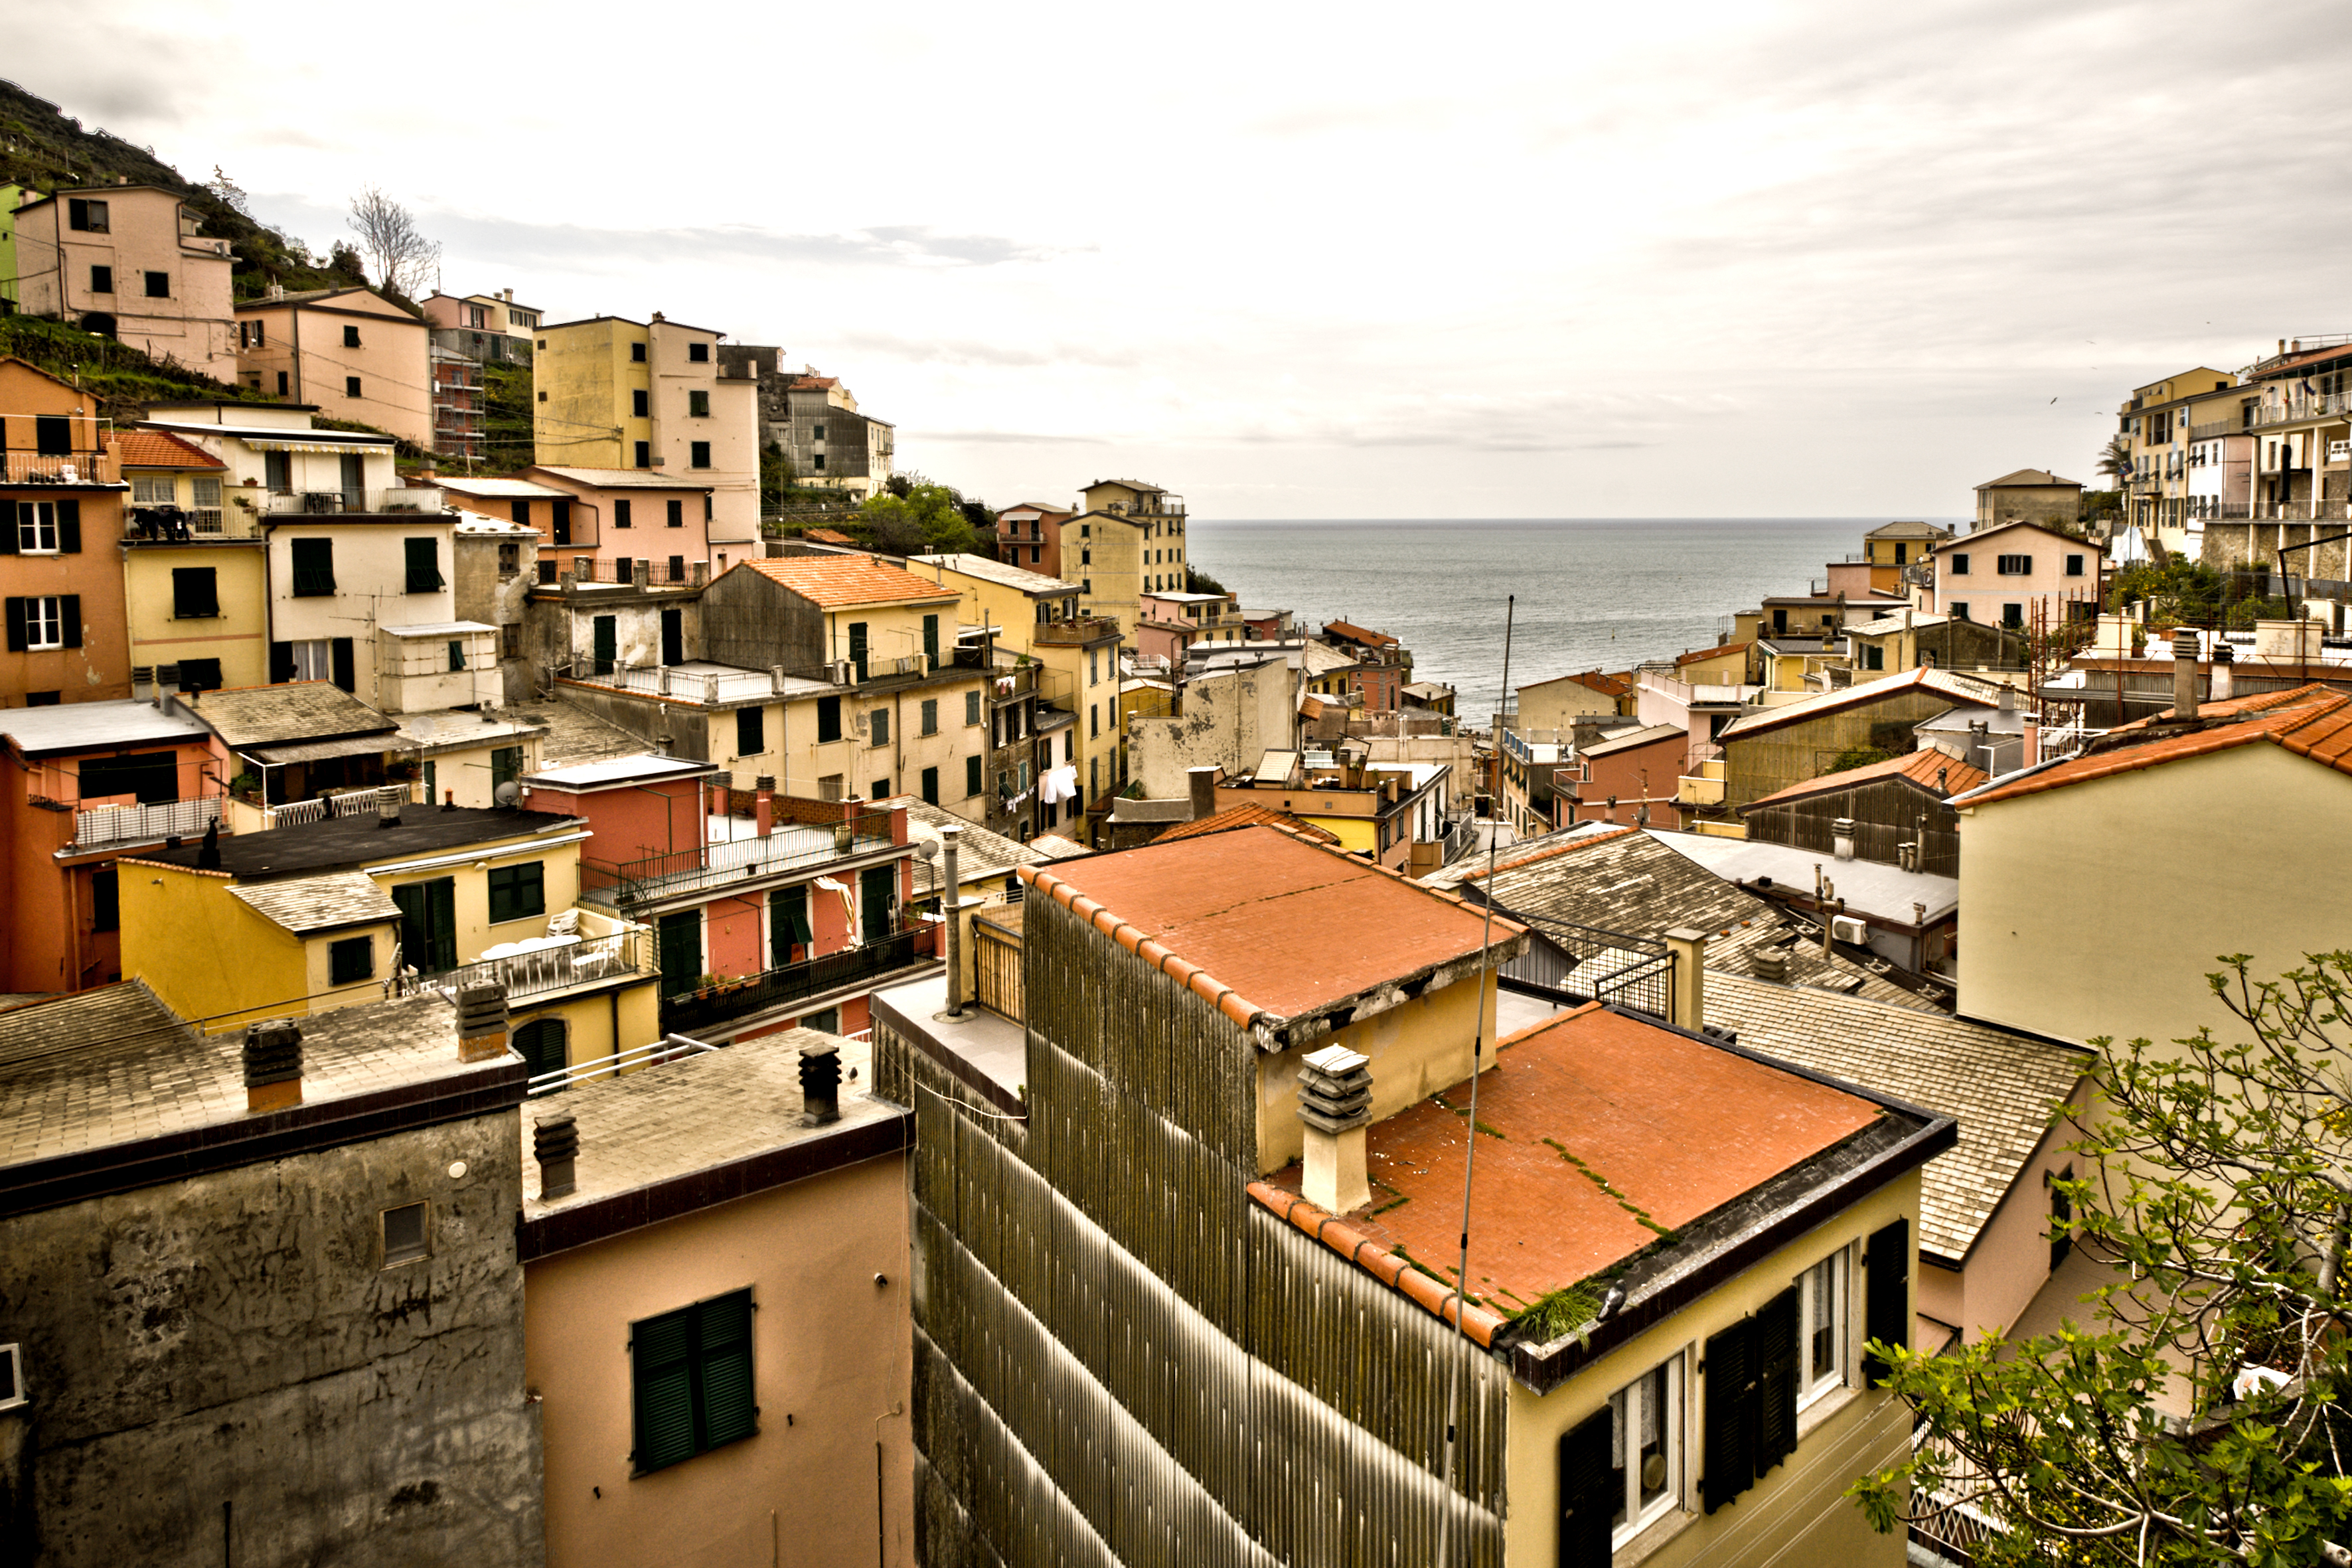
street, town, city, cityscape, downtown, suburb, italy, cinqueterre, neighbourhood, urban area, residential area, human settlement